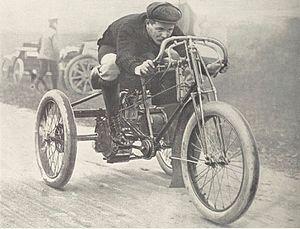
Georges Osmont sur Griffon en 1901, La Vie au Grand Air du 29 décembre 1901, p. 796
Georges Osmont, dit Le Roi du Motocycle et de la Motocyclette, est un pilote français de compétition des débuts de la motocyclette.